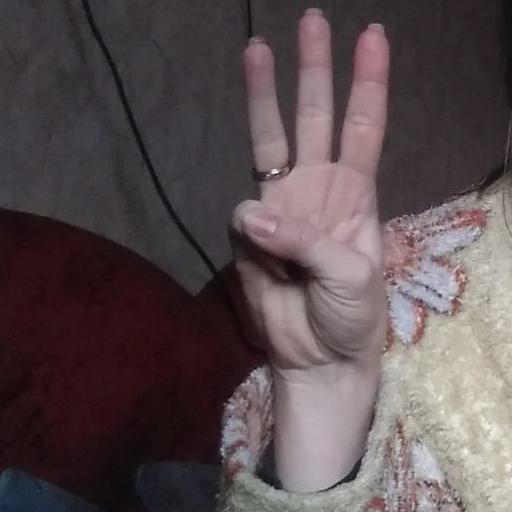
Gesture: three